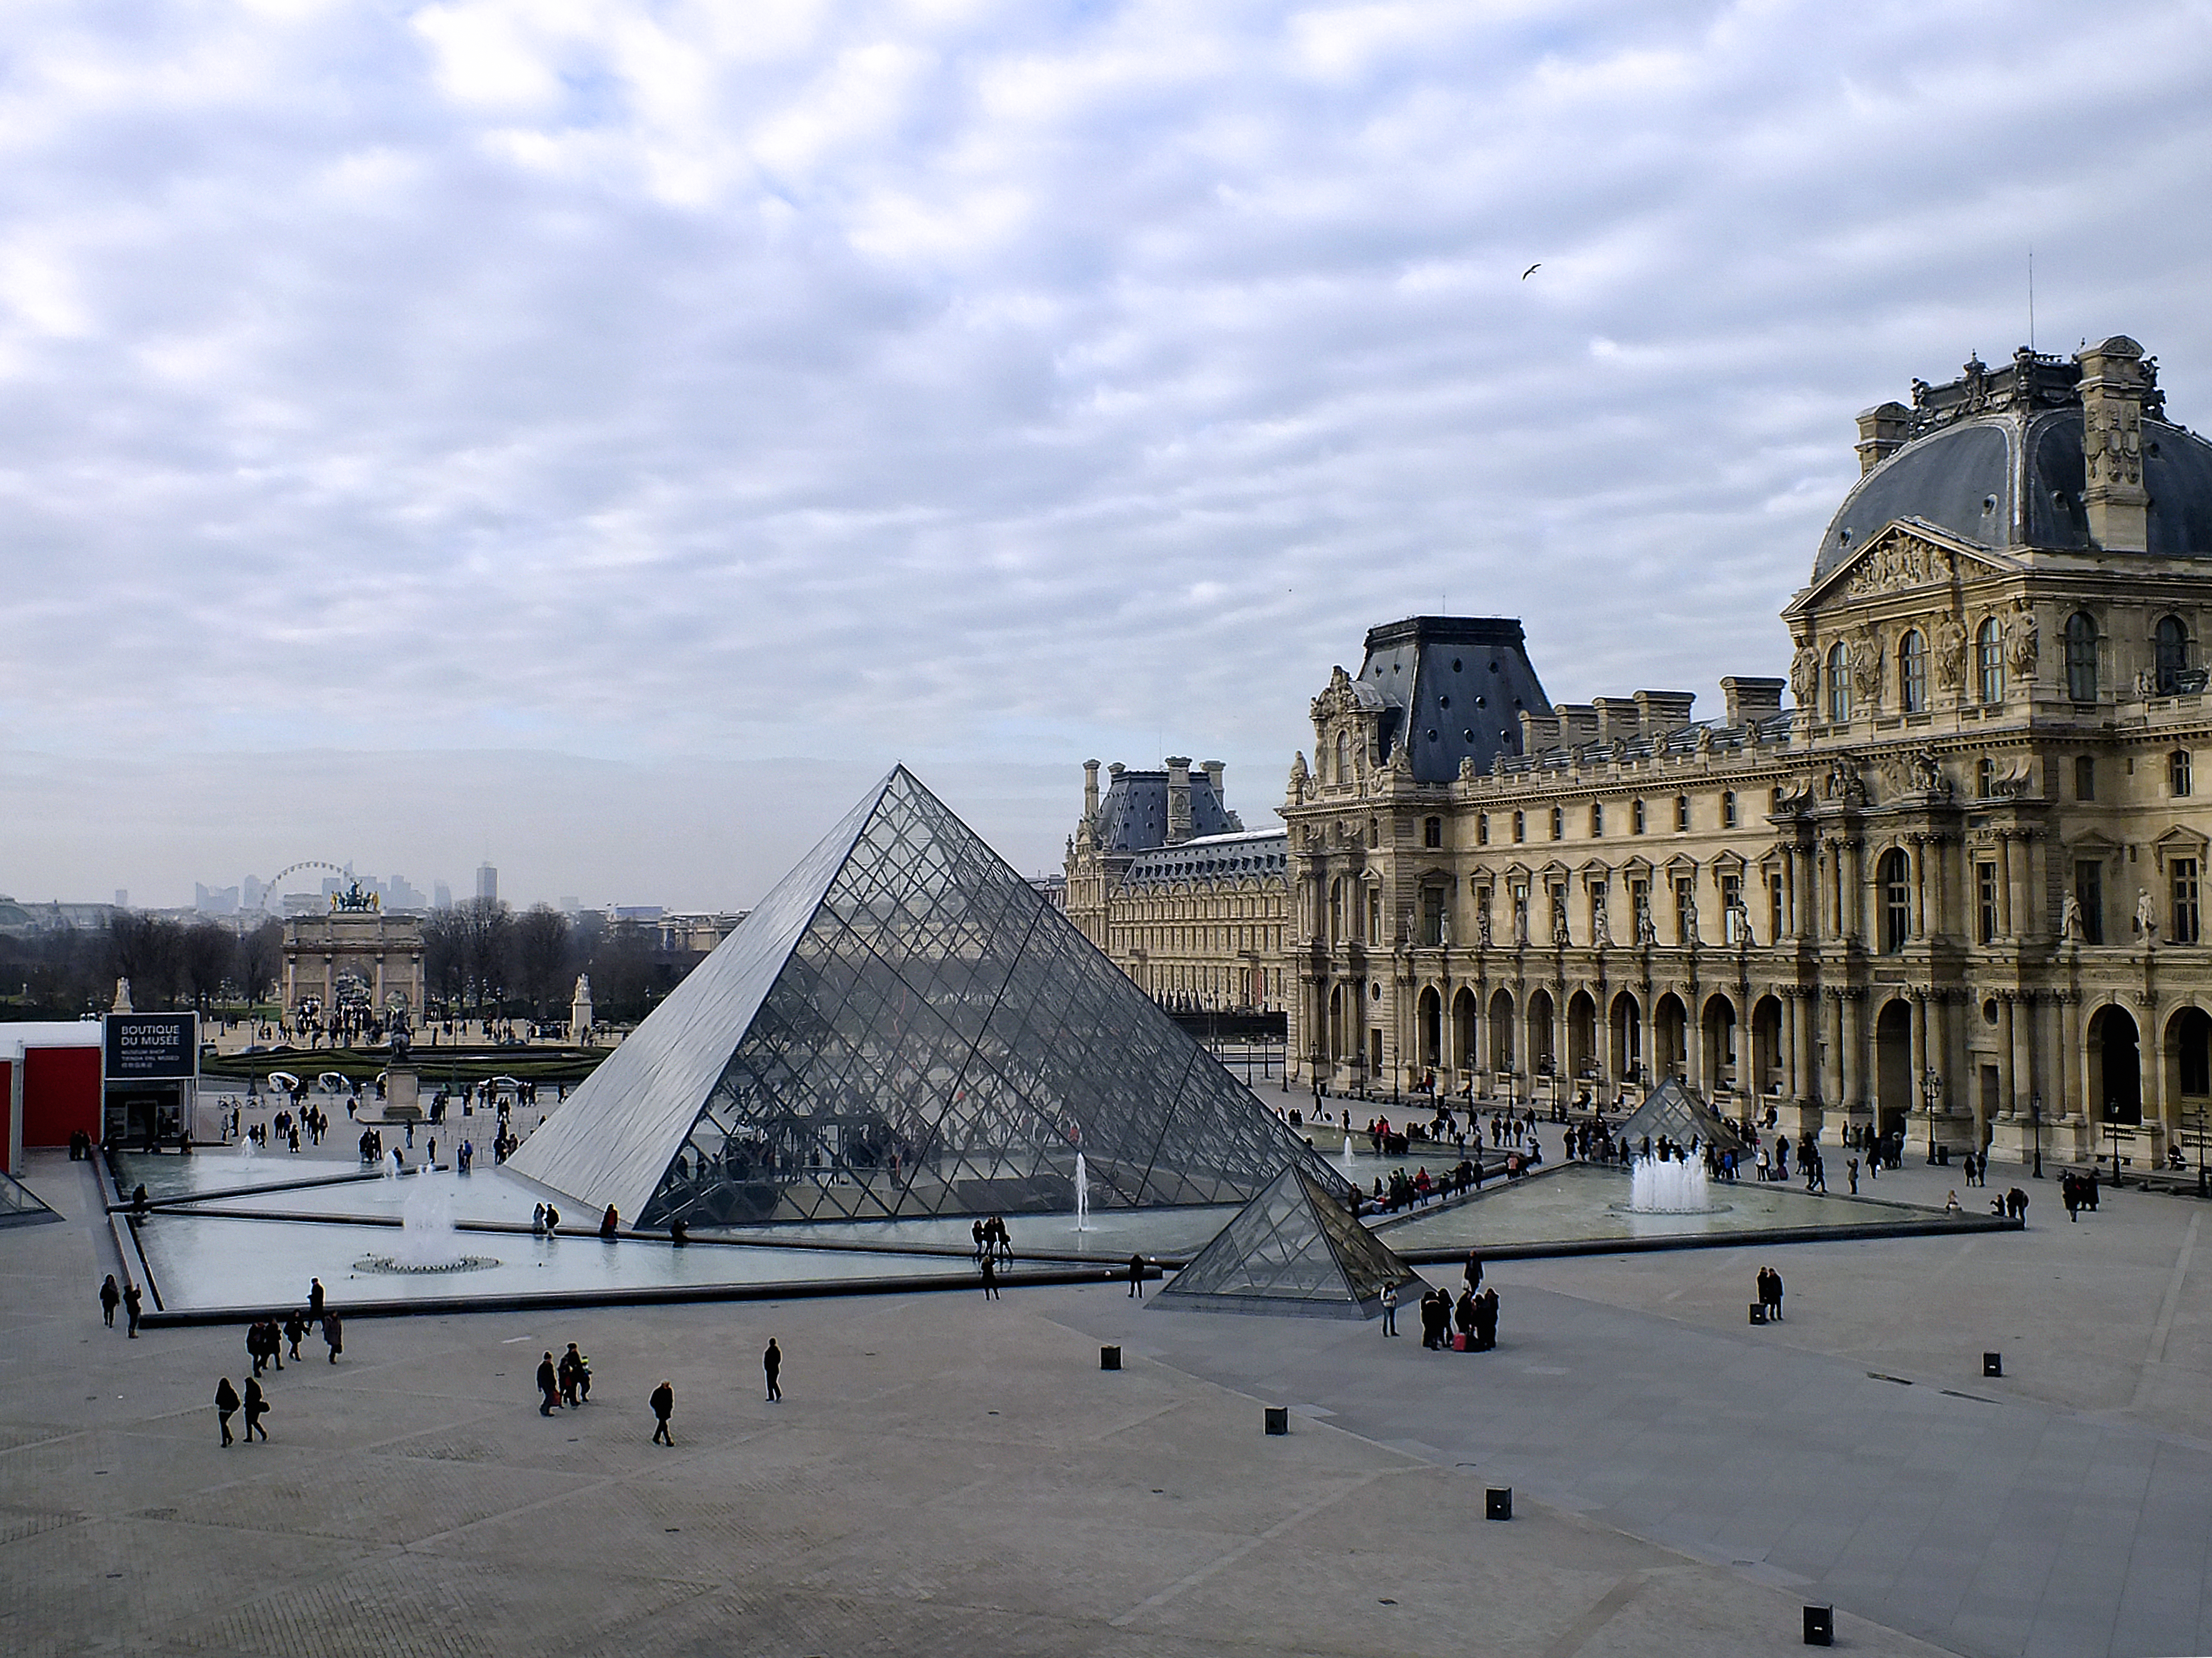
architecture, palace, paris, monument, cityscape, vacation, france, louvre, pyramid, landmark, historic, town square, tourist attraction, musuem, famous landmark